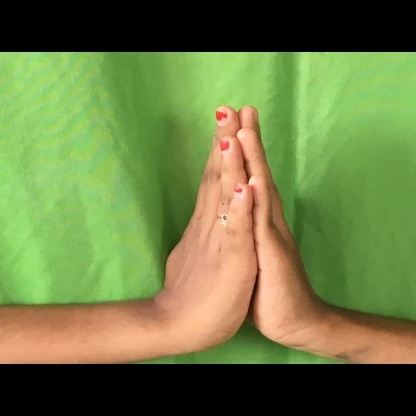
Mudra: Anjali